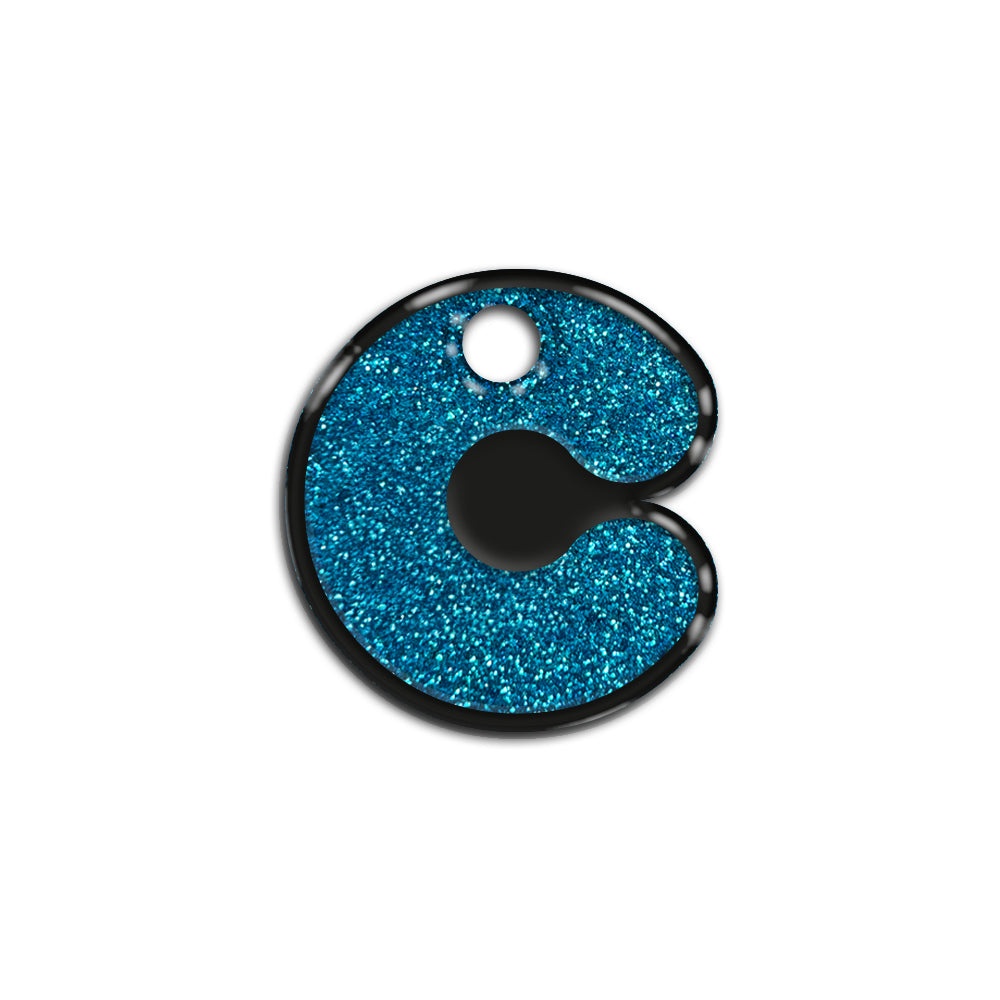
C Harfi Rounded Mavi Glitter | İsimlik
Kişiye Özel Harf Künye - Evcil Hayvanınız İçin Şık ve Dayanıklı Tasarım Evcil dostunuz için özel tasarlanmış harf şeklindeki künyelerimizle tanışın! Her bir künye, sevimli dostunuzun isminin baş harfini taşıyarak hem şık hem de kullanışl...
Brand: TagsForever
Category: Animals & Pet Supplies > Pet Supplies > Pet ID Tags